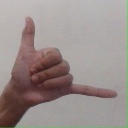
अक्षर: द